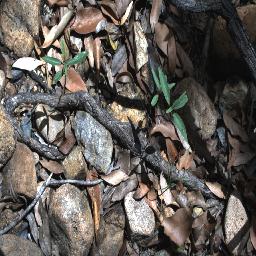
Label: rubber_vine